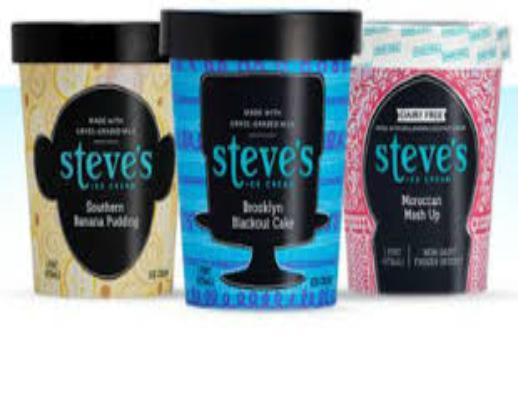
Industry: Food